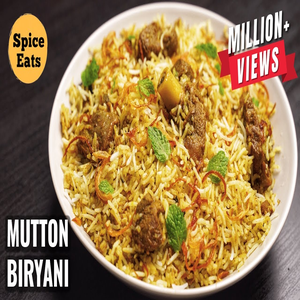
Dish: biryani